Jefferson Mall

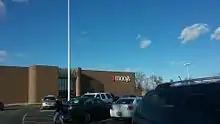
The mall's Macy's in December 2016, four months before its closure

Sears closed its store at the mall in January 2019 as part of a plan to close 142 locations nationwide, leaving Dillard's and JCPenney as the only traditional anchors left. After Round One Entertainment departed the mall in April 2024, a new arcade known as Tilted10 opened in the former Round One Entertainment arcade shortly after in July. The Tilted 10 which is operated by Tilt Studio, retains much of the original Round One Entertainment arcade. Parts of the store were renovated to make the Tilted 10 location. In March 2024, demolition on the former Sears wing began, with plans to open a BJ's Wholesale Club on the site. BJ's Wholesale Club opened on January 31, 2025.